John Deffett Francis

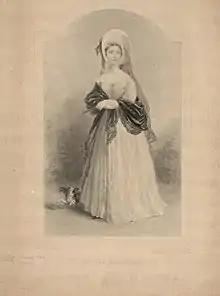

Francis was most successful as a figure and portrait painter. During his artistic career he completed a number of portraits of well known societal and political figures including Queen Victoria and Sir Robert Peel. Deffett's watercolour portrait of Queen Victoria (pictured on the right), displays the monarch with her dog, Dash, bounding by her side. The young monarch stands in a garden, elegantly attired in a bonnet and shawl. The painting was executed in 1837, the year that Queen Victoria assumed the throne, which may account for her youthful appearance. The painting was engraved and printed by Frederick Christian Lewis in 1838, a year after its original completion, and is still held in the Royal Collection. Prints made after John Deffett Francis' figurative portrait paintings include: "Madlle. Cerito: A Dancer" (1858); "Emma Romer", lithograph (n.d.); "Fanny Cerito ("1846); "W.C. Macready" (n.d.); "Major General Sir William Nott," (1845); "Captain Bowen Davies" (1844) and "Robert Peel" (1841), and form part of the bequest made to the British Museum.